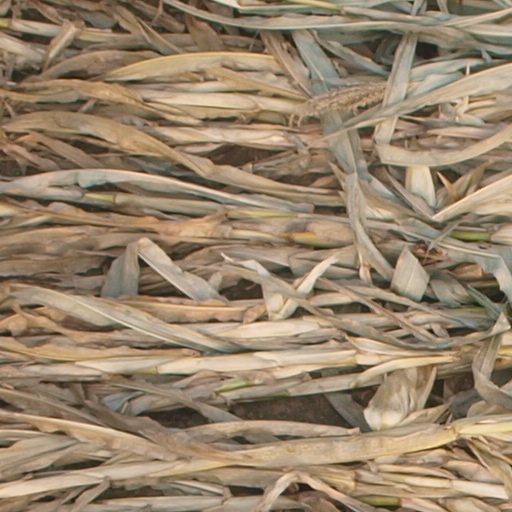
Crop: maize; corn